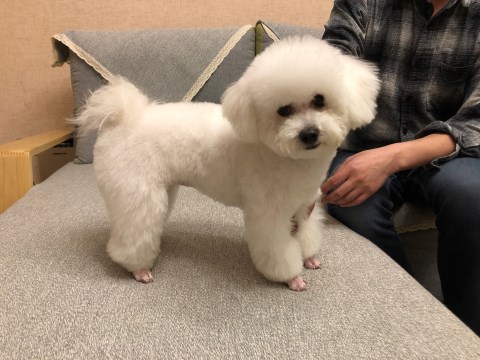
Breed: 3083-n000117-Bichon_Frise